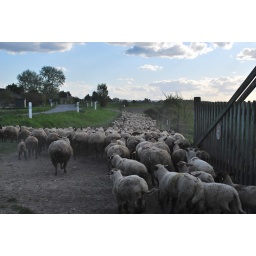
Watching sheep get hearded by dogs as we drove towards Mont-Saint-Michel